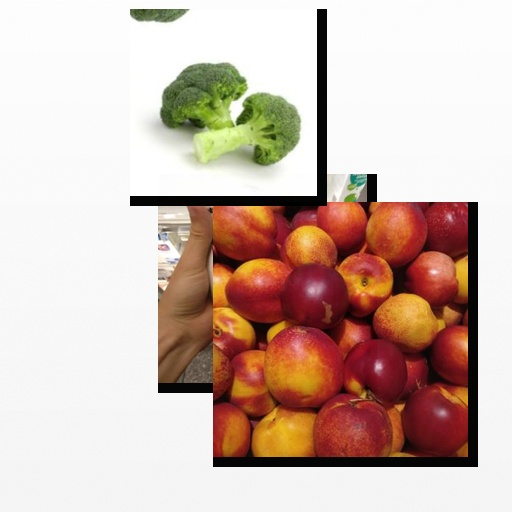
Food items: broccoli, nectarine, oatghurt